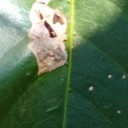
Label: Miner